Yoshio Sakurauchi

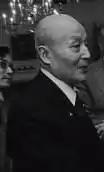
Sakurauchi in 1982

Sakurauchi was appointed the secretary general of the LDP on 16 November 1979. During his term, he called for making the Yasukuni Shrine a state shrine. His term lasted until 30 November 1981 when he was named foreign minister. Susumu Nikaido replaced him as the secretary general of the LDP. He was appointed foreign minister in the cabinet led by Prime Minister Zenkō Suzuki on 30 November 1981, replacing Sunao Sonoda in the post.